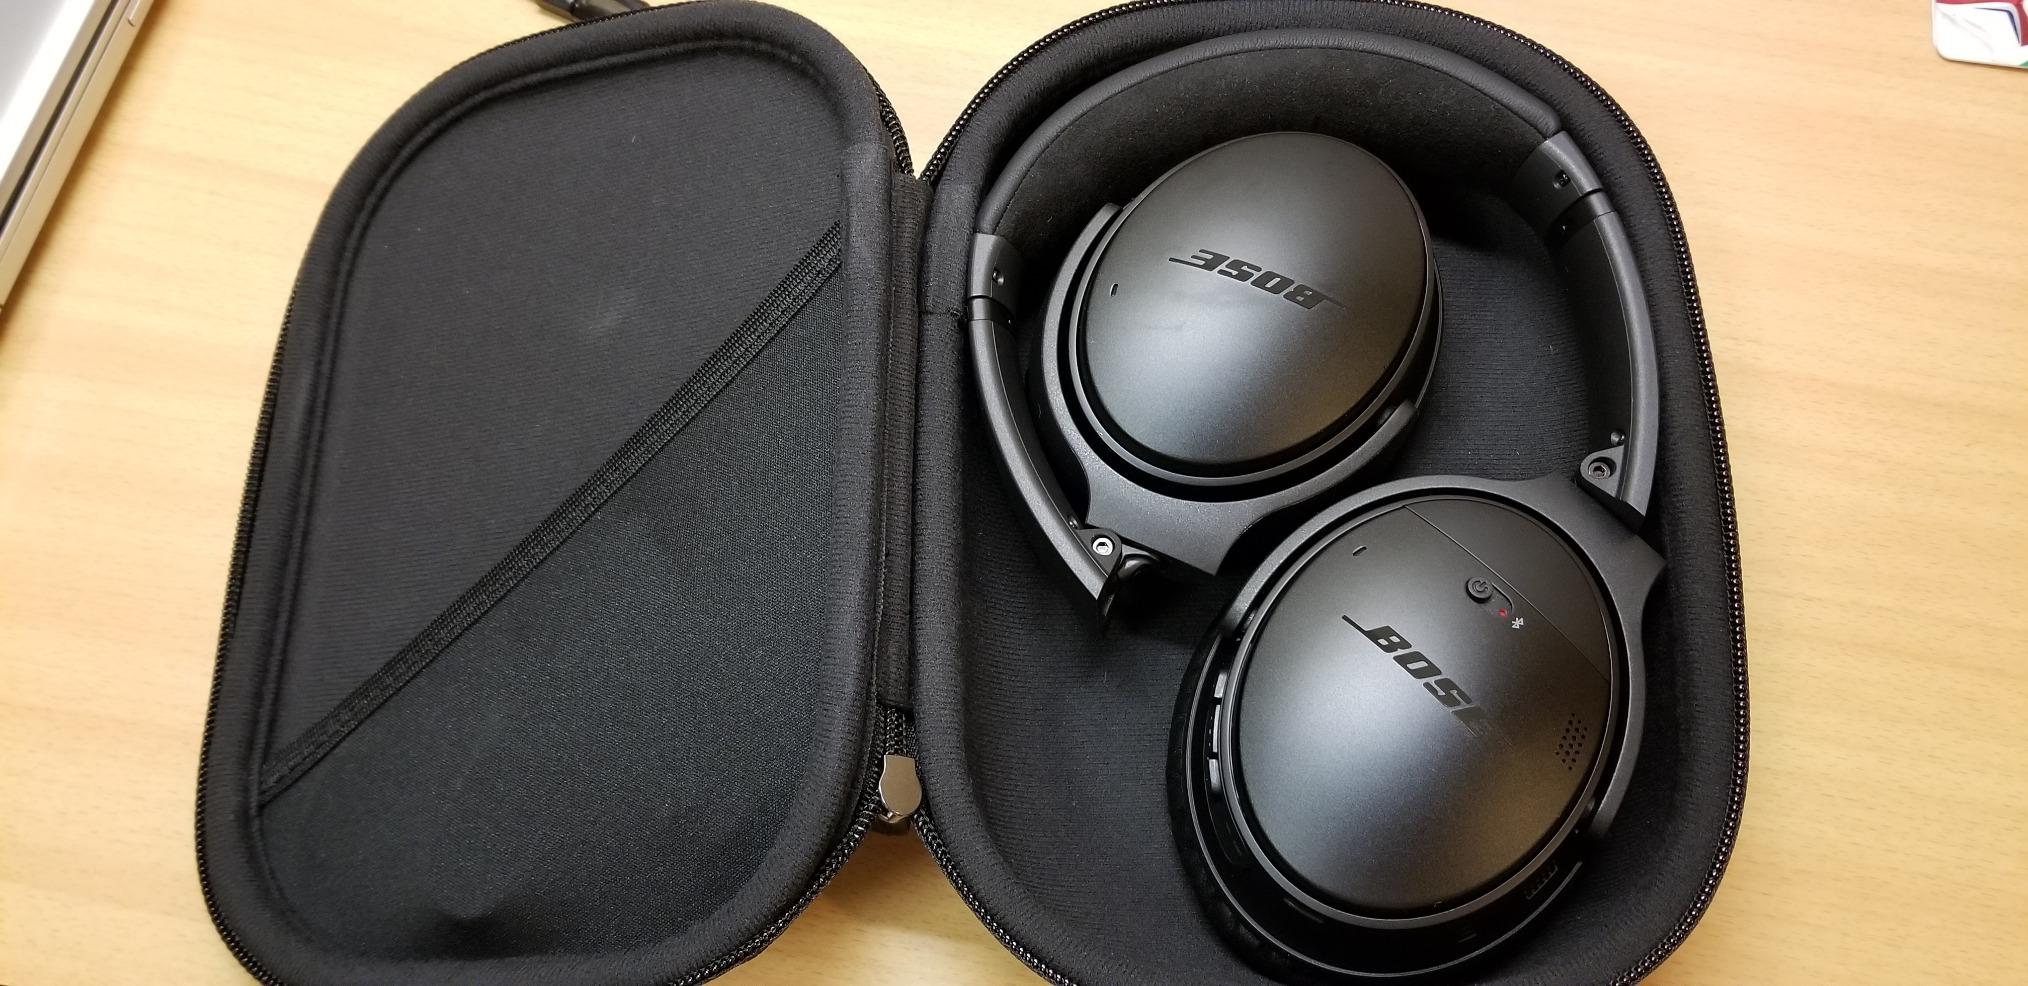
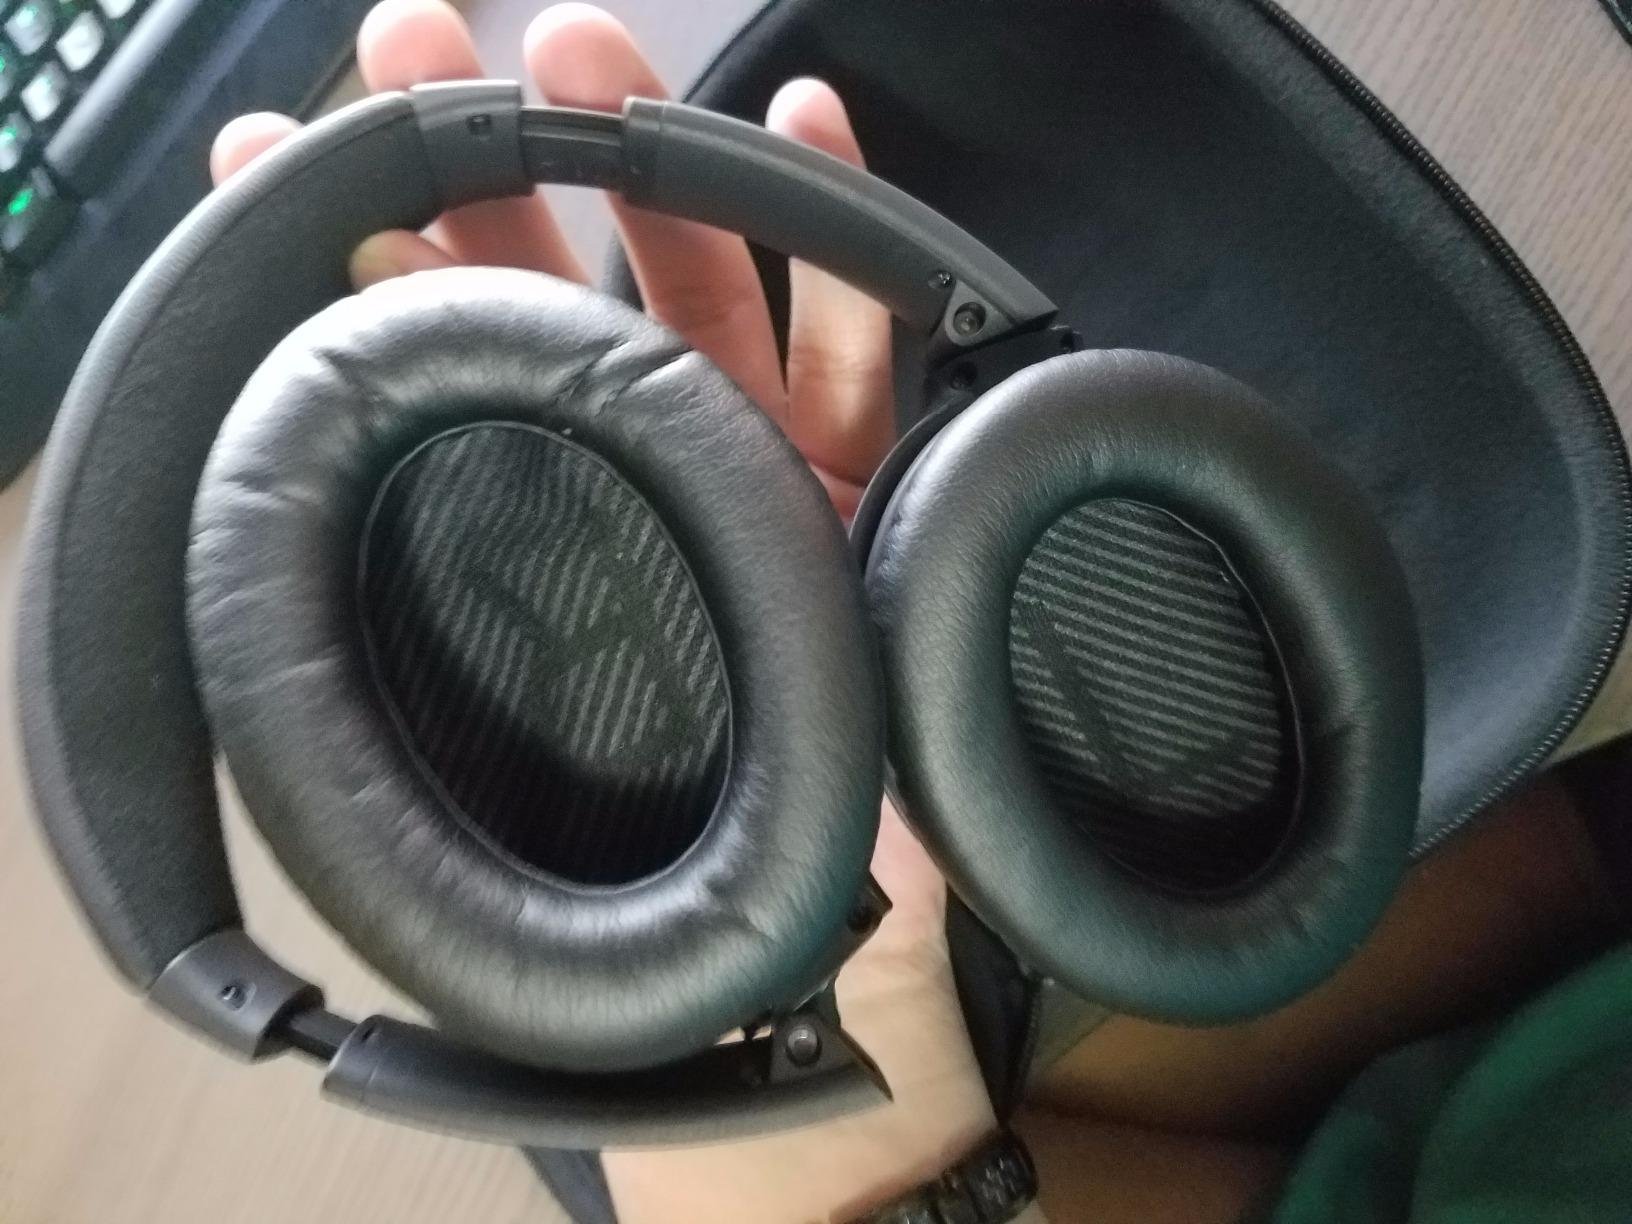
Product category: headphones
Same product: yes